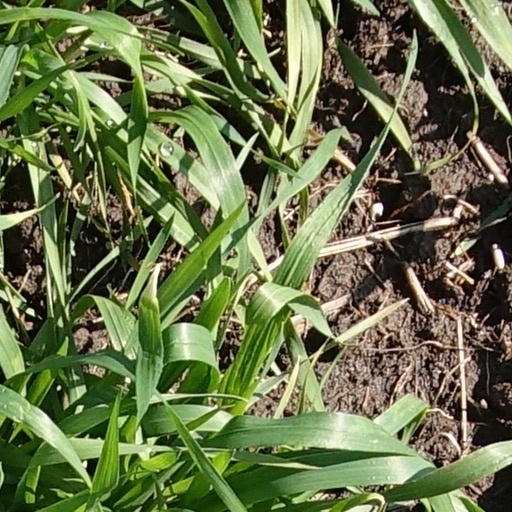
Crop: wheat